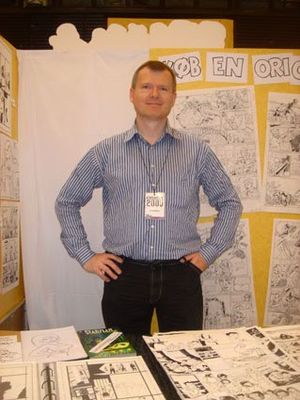
Frank Madsen
Frank Madsen, siden 1992 bosat i Birkerød, er en dansk forfatter og tegner. Nomineret til Claus Deleuran Prisen som Danmarks bedste tegneserieforfatter i 2016, 2017 og 2018. Modtager af Hanne Hansen Prisen i 2017 sammen med sin hustru Sussi Bech. Han er også kendt for Kurt Dunder og Eks Libris.